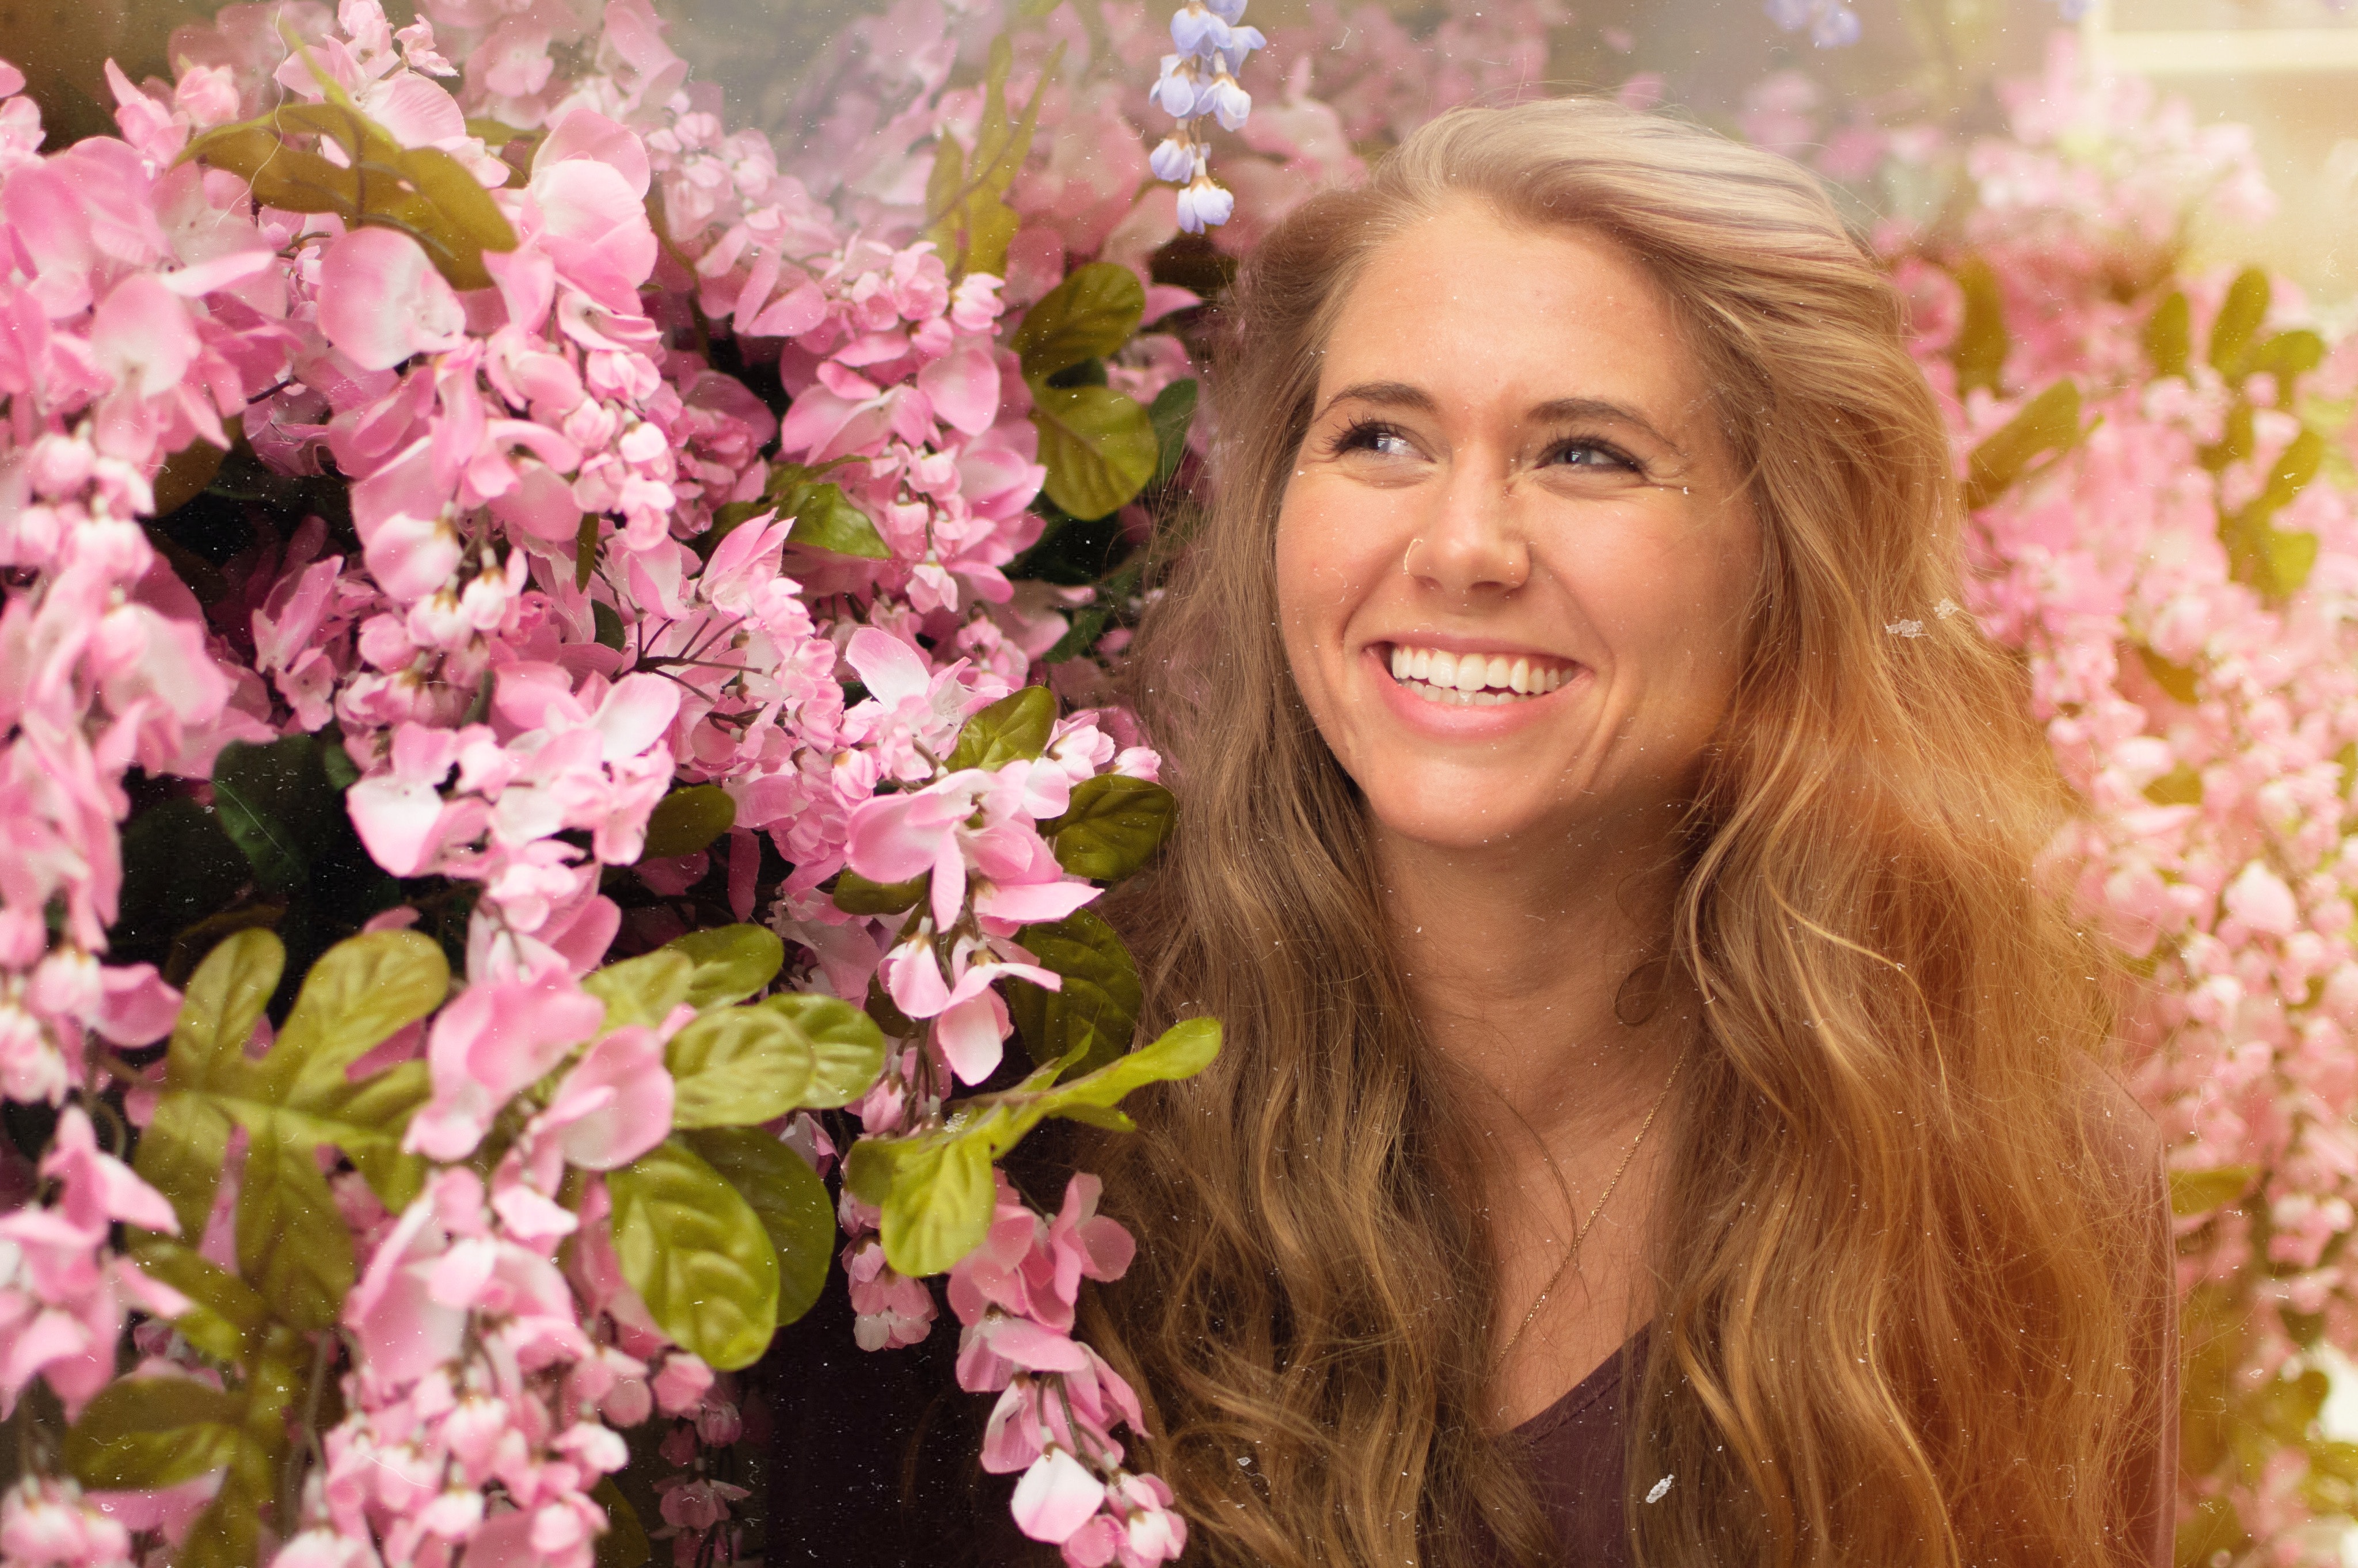
pink, flower, lilac, plant, spring, beauty, petal, floral design, flower arranging, smile, cut flowers, blossom, floristry, flowering plant, iris, bouquet, happy, long hair, brown hair